2013 protests in Brazil

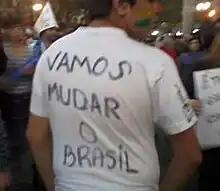
A demonstrator protests in Sé Square, São Paulo. The message says ""Let's change Brazil"".

Urban riots in Brazil have been traditionally been referred to as the 'Revolt of [Something]'. An example of this was Rio de Janeiro's Revolta da Vacina in the early 20th century. These particular protests have been referred to as the, or after more than 60 protesters were arrested in June 2013 for carrying vinegar as a home remedy against the tear gas and pepper spray used by police.